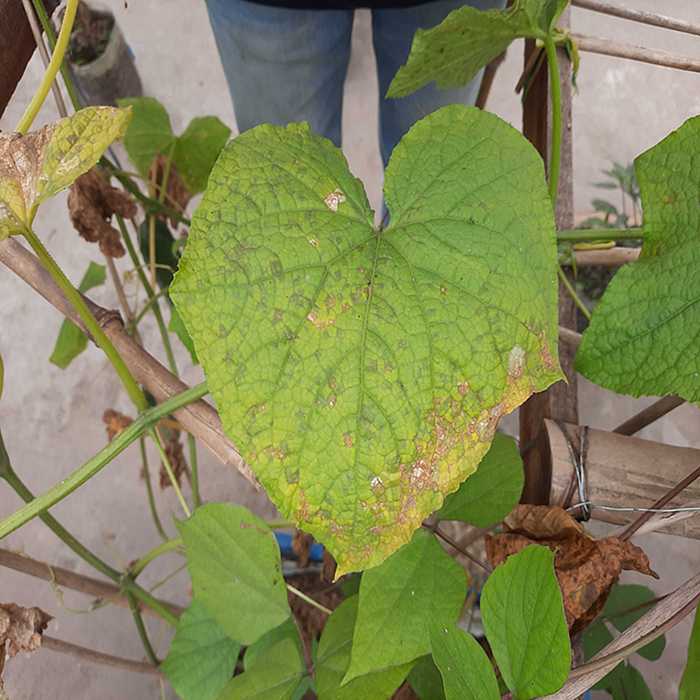
Plant: Cucumber
Label: Anthracnose lesions